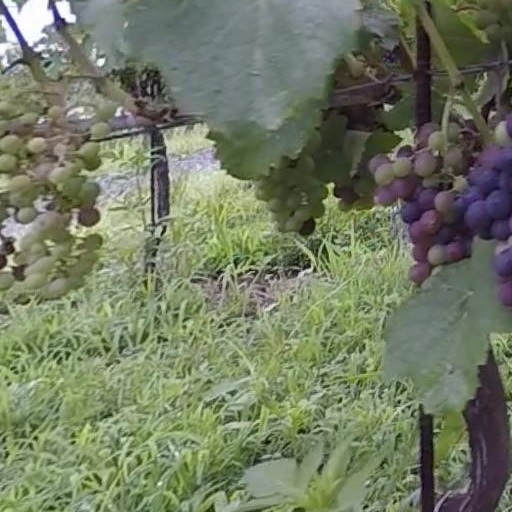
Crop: grape